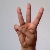
The image shows a hand gesture representing the letter 'W' in Indian Sign Language.